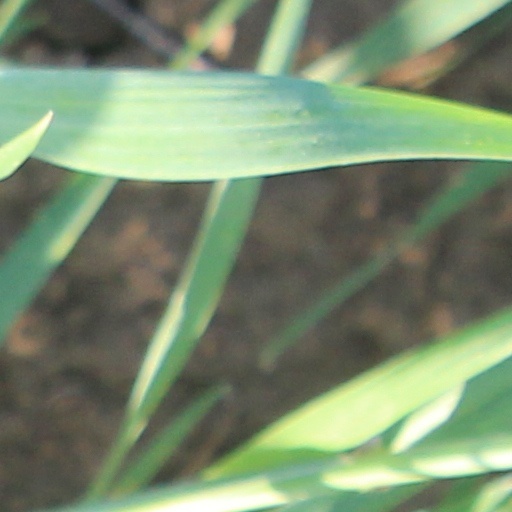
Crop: wheat